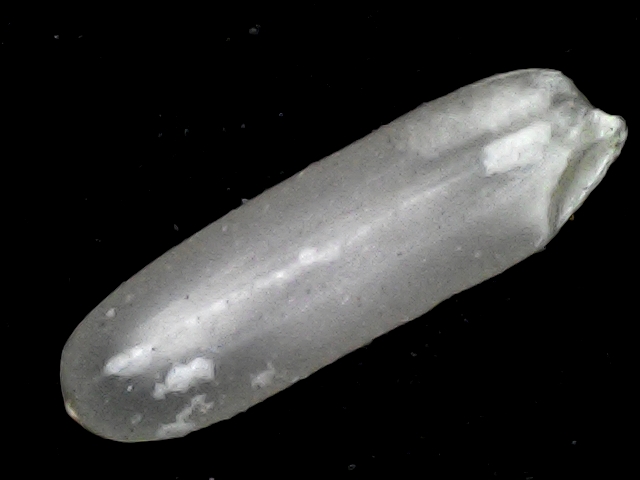
Rice variety: BD87